Kiran Bala Bora

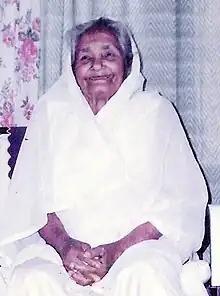

Kiran Bala Bora (1904 - 8 January 1993) was a freedom fighter and social activist born in Assam, India. She is known for her participation in the civil disobedience movements of the 1930s and 1940s, which contributed to the independence of India.